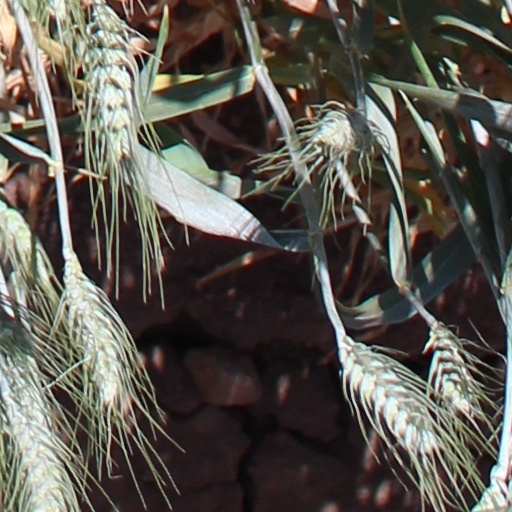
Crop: wheat